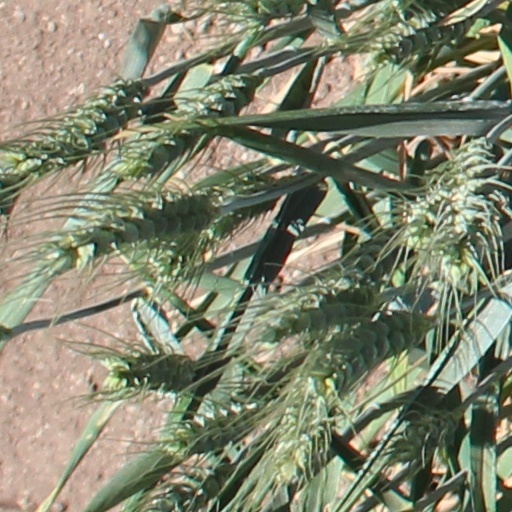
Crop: wheat